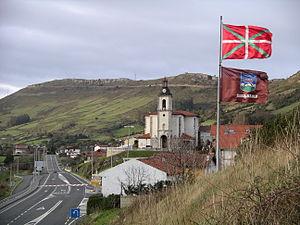
Zierbena en basque ou Ciérvana en espagnol est une commune de Biscaye dans la communauté autonome du Pays basque en Espagne.